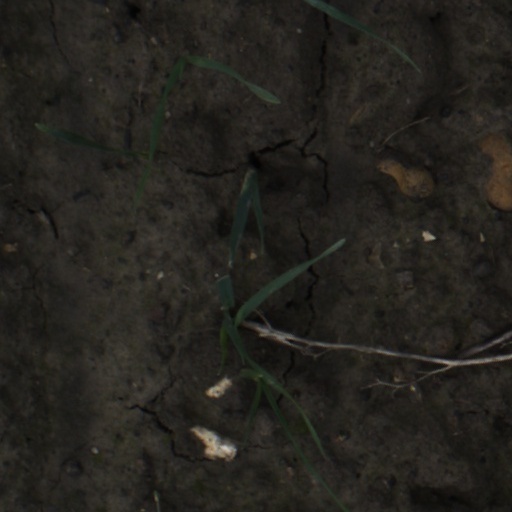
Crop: wheat